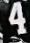
Number: 4